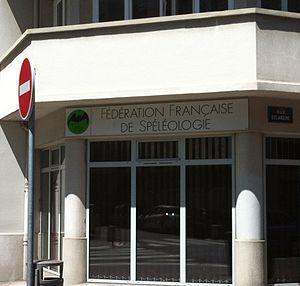
Fédération française de spéléologie à Lyon
La Fédération française de spéléologie est une association française fondée le 1ᵉʳ juin 1963 œuvrant dans le domaine de la spéléologie et du canyonisme.